The Best Sleepover in the World

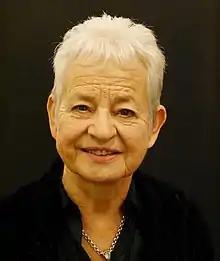
Jacqueline Wilson wrote the sequel after realising how popular "Sleepovers" was.

Wilson dedicated the novel to Nikki Holt and Lucinda, a mother and daughter who post educational videos on YouTube about learning and teaching Makaton, a unique language with speech, signs and symbols that enables people with disabilities to communicate, which inspired Wilson to include it in the novel. Wilson subscribed to their channel and has said that she adores the duo, calling them "lovely" and praising the duo for teaching her so much and cheering her up when she watches their videos. Nikki Holt received an email from someone from Wilsons' PR team telling her about the dedication, which she was impressed by, and she expressed happiness that there was Makaton in a mainstream book, calling it "just amazing". Wilson used the pair's videos to research and learn a bit of Makaton. Speaking of its role in the story, Wilson explained that Lily, despite being non-verbal, is able to communicate well due to having learnt Makaton, meaning that she is able to make jokes and help Daisy gain an advantage over the girl who has been causing her suffering.